Minusheet perfusion culture system

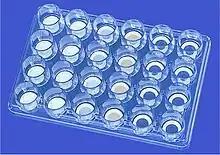
Figure 2: Minusheet tissue carriers including different biomaterials within a 24-well culture plate. Cell seeding is performed in the static environment of this dish.

A standard culture protocol with a tissue carrier can be initiated by seeding cells onto the upper side. When a tissue carrier is turned, cells can also be seeded on the other side so that co-culture experiments with two different cell types become possible.